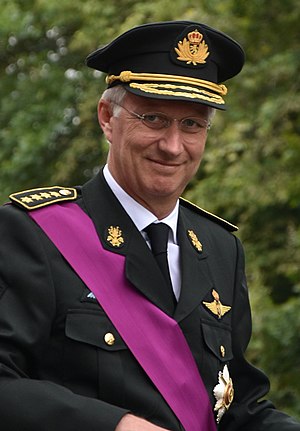
Philippe af Belgien
Philippe af Belgien i 2018
Philippe, Belgiernes Konge er konge af Belgien siden 21. juli 2013.